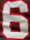
Number: 6